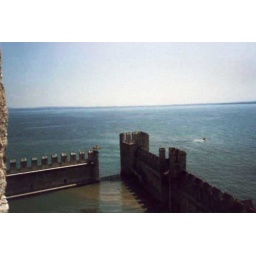
wall around lake